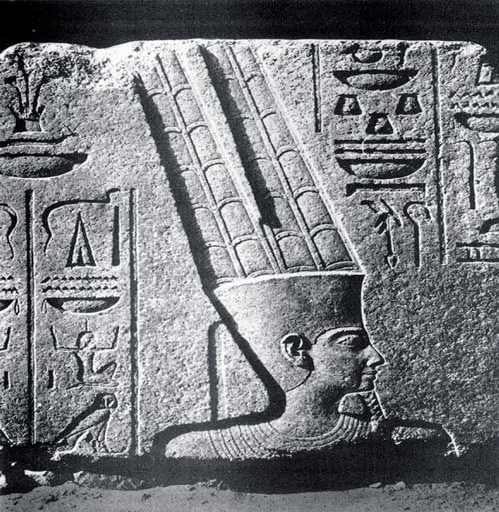
depiction of deity in a relief